Stokes-Mayfield House

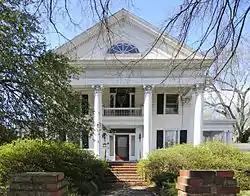
Stokes-Mayfield House, March 2012

Stokes-Mayfield House is a historic home located at Rock Hill, South Carolina. It was built in 1907, and is a two-story, frame residence with cross-gabled slate roof in the Neo-Classical style. The house features a two-story tetrastyle Corinthian order pedimented portico and a balcony with decorative iron brackets above the front door.